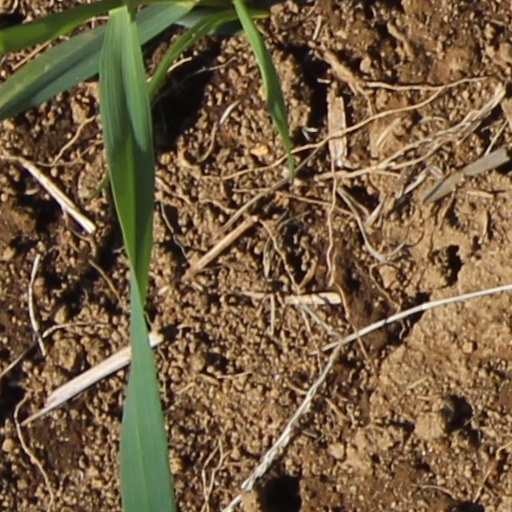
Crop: wheat